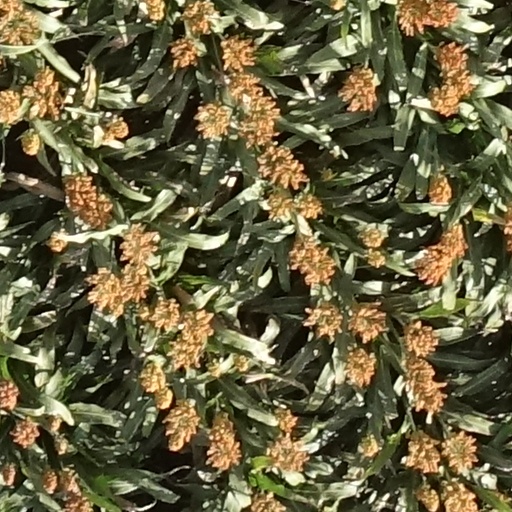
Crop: sorghum